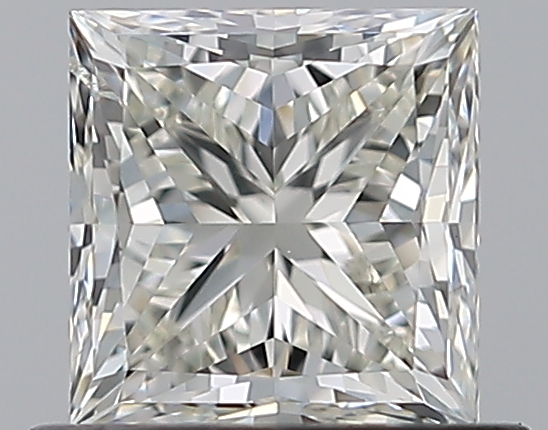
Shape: princess
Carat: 0.79
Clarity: SI1
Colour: K
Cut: EX
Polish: EX
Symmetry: VG
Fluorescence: ST
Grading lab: GIA
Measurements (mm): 4.96 x 4.84 x 3.56